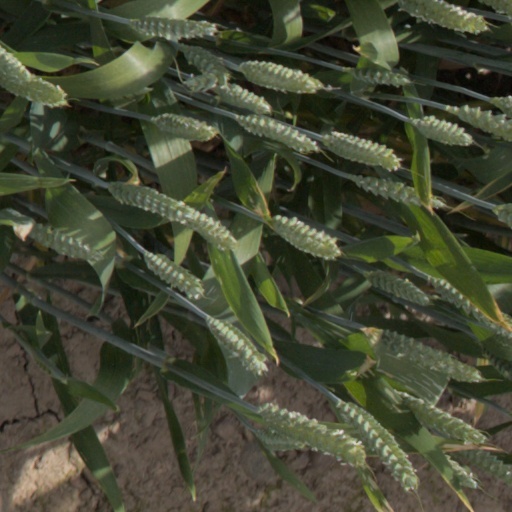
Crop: wheat